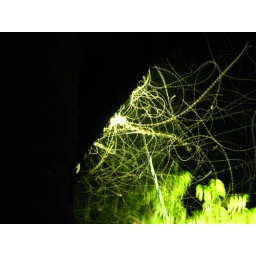
flies in front of a street lamp, with green tree in the backdrop